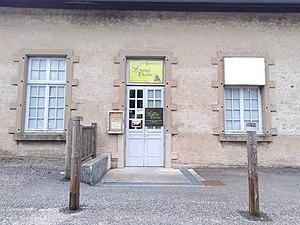
Musée du chocolat (entrée) en avril 2019
La liste des musées de l'Isère présente les musées du département français de l'Isère.
Le château de La Côte-Saint-André, également dénommé « château Louis XI », est un ancien château médiéval datant du XIIIᵉ siècle, transformé en château de plaisance pour une congrégation religieuse durant le XIXᵉ siècle, qui se dresse sur la commune de La Côte-Saint-André, dans le département de l'Isère, en région Auvergne-Rhône-Alpes.